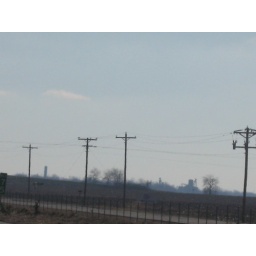
there's something about these against a pale blue sky